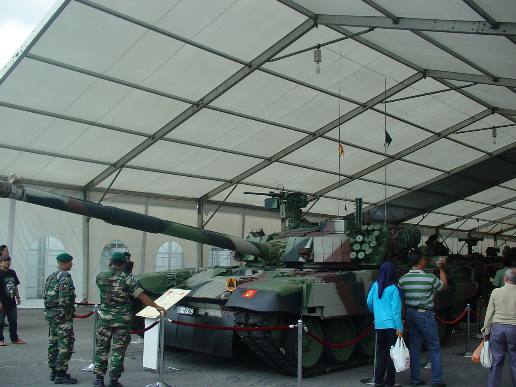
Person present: No